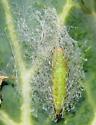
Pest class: diamondback_moth